Ricky P. F. Yiu

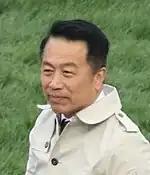
Yiu won the Hong Kong Derby 2023 as a horse trainer with on 19 March 2023

Ricky Yiu Poon Fai (born 12 July 1957) is a horse trainer in Hong Kong. He rode 15 winners as a jockey between 1974 and 1981. He received his own training license in 1995/96. In 2010/11 he added 49 winners for a career total of 455. Yiu won the Champion Trainer for the 2019/20 season.